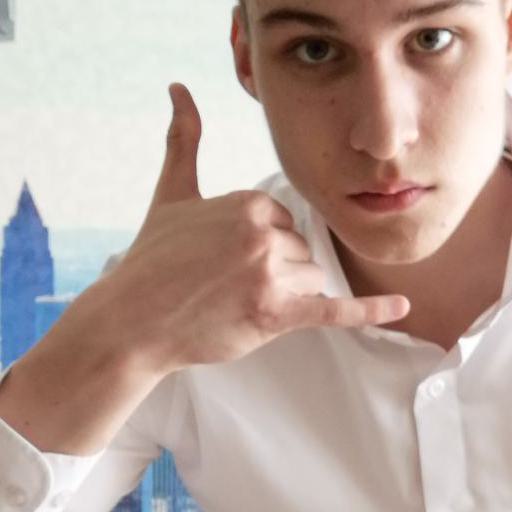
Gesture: call